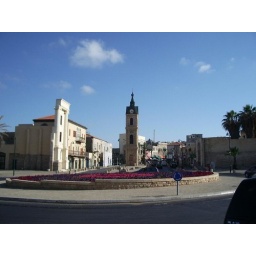
The clock tower in Yafo's city centre